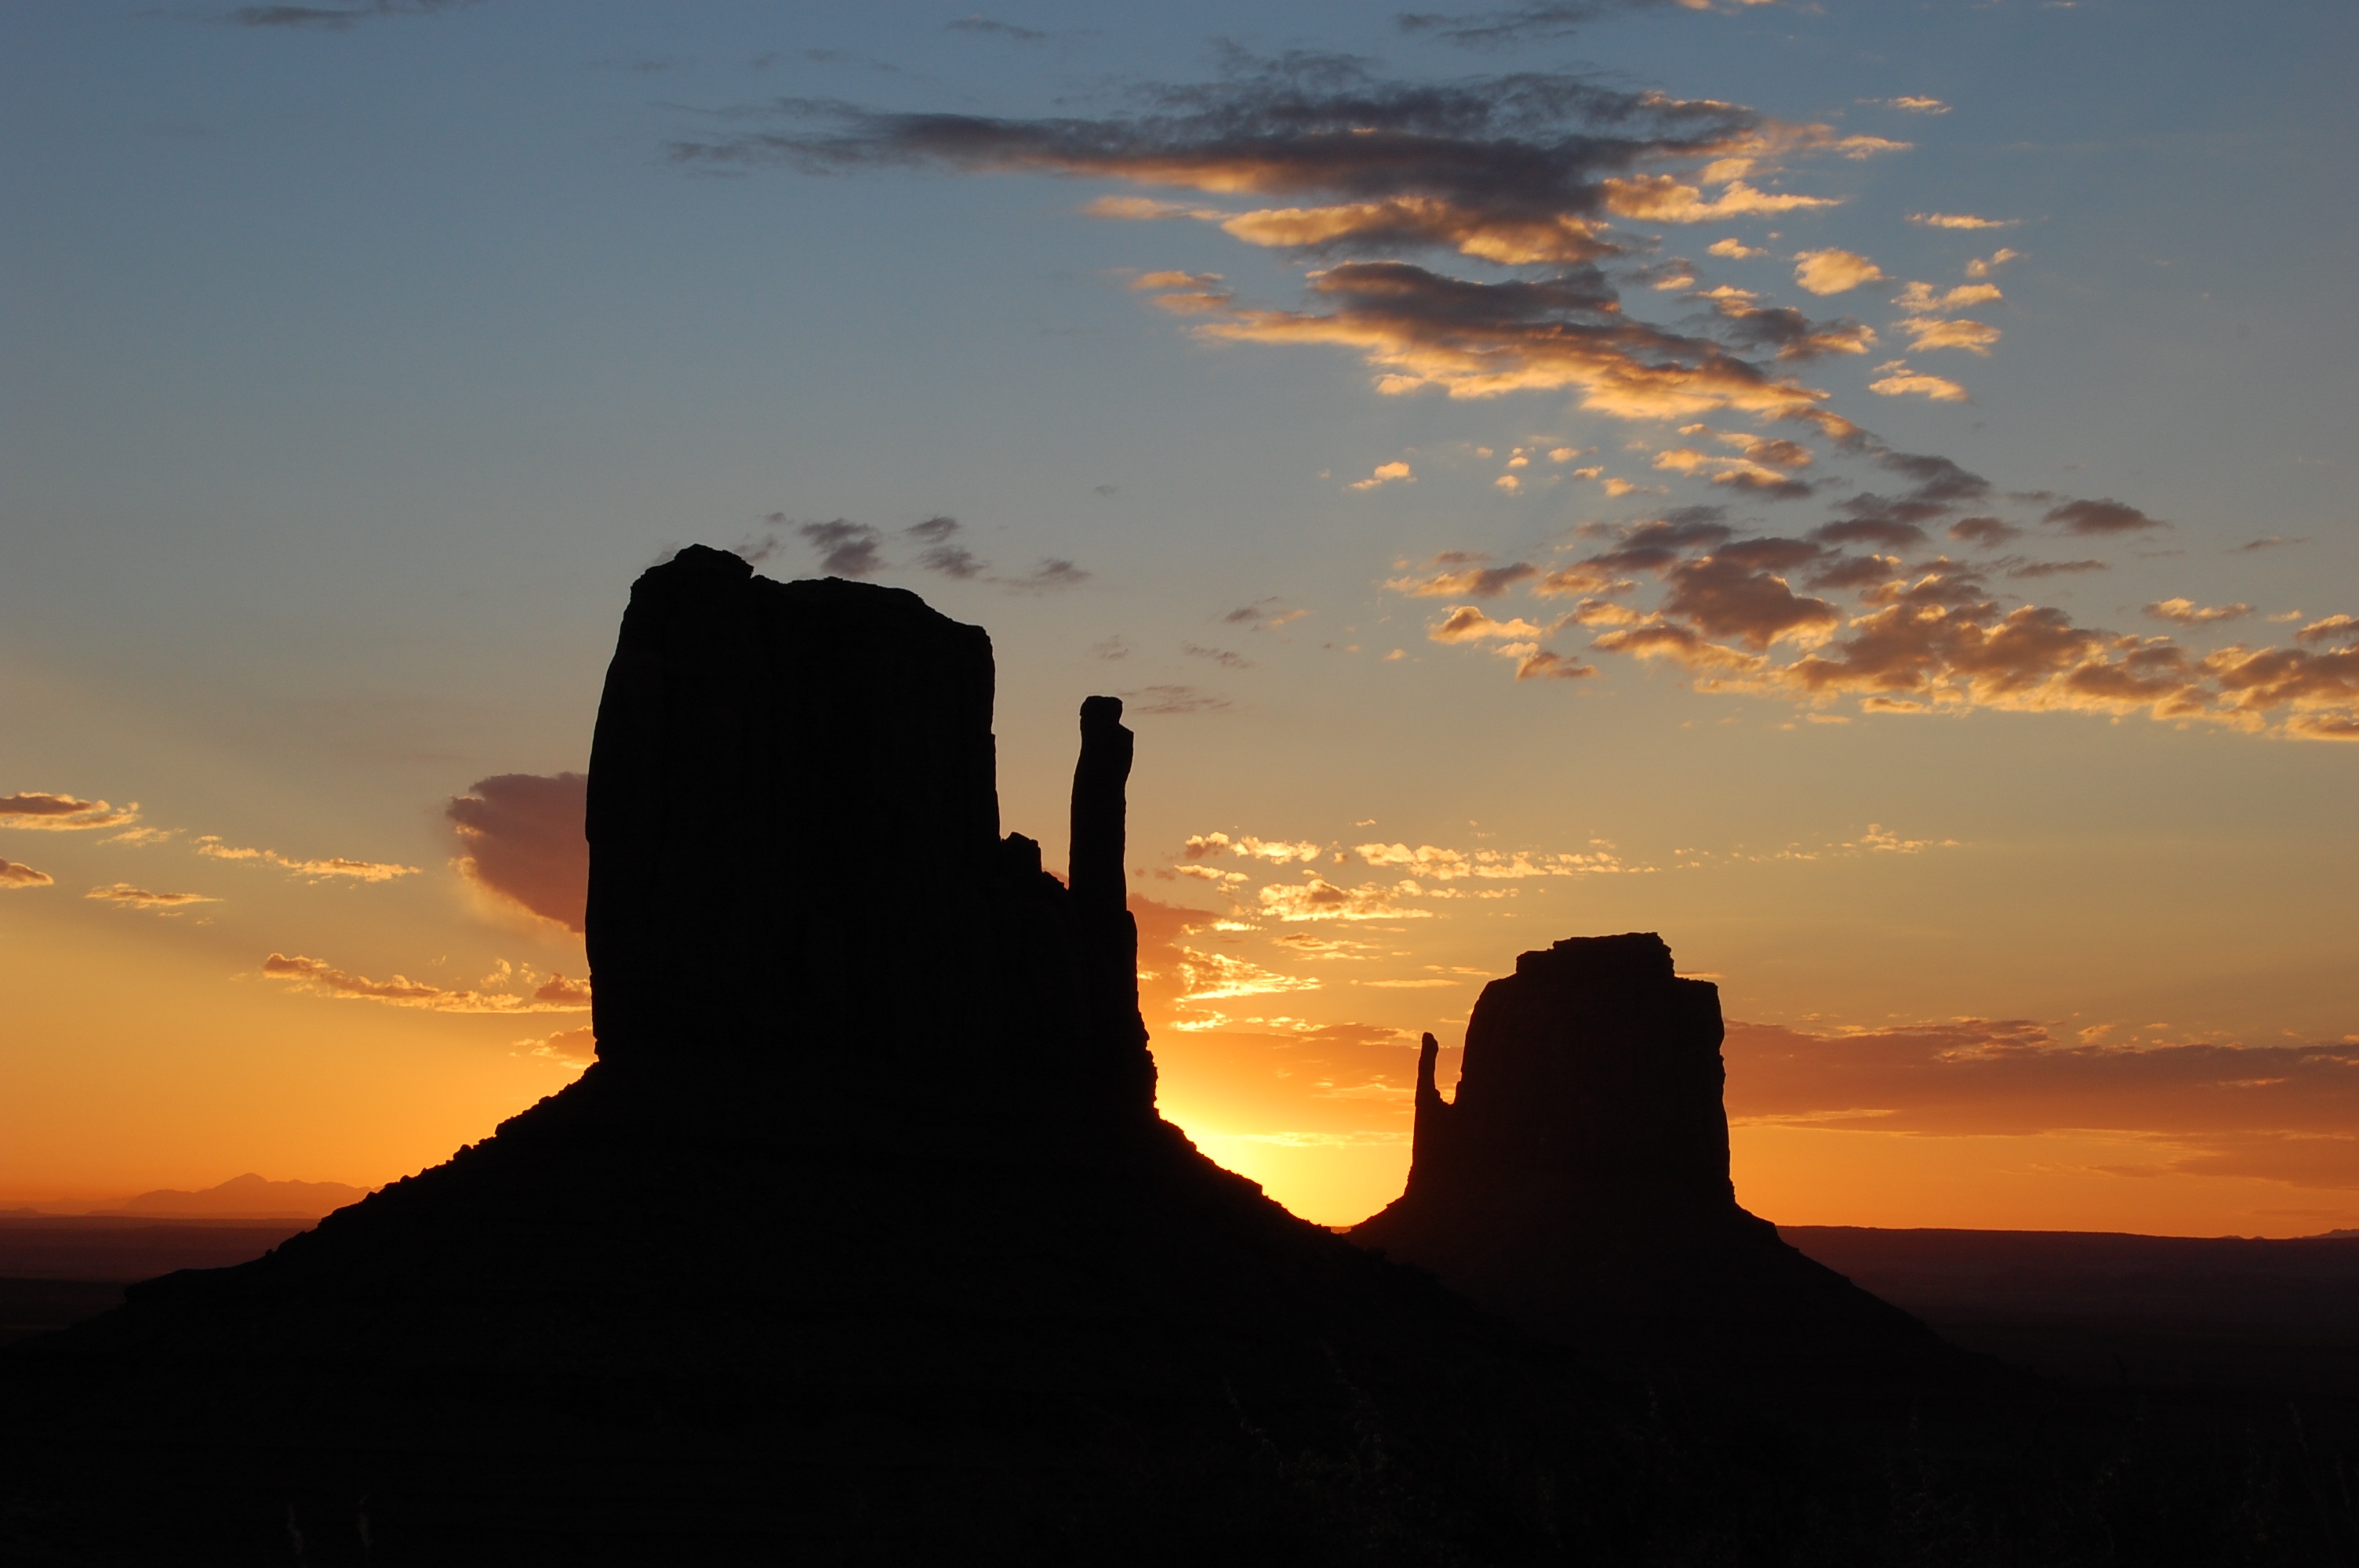
sea, coast, nature, horizon, mountain, cloud, sky, sun, sunrise, sunset, sunlight, morning, hill, dawn, dusk, evening, usa, mountains, afterglow, atmospheric phenomenon